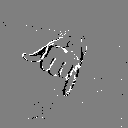
ASL letter: j